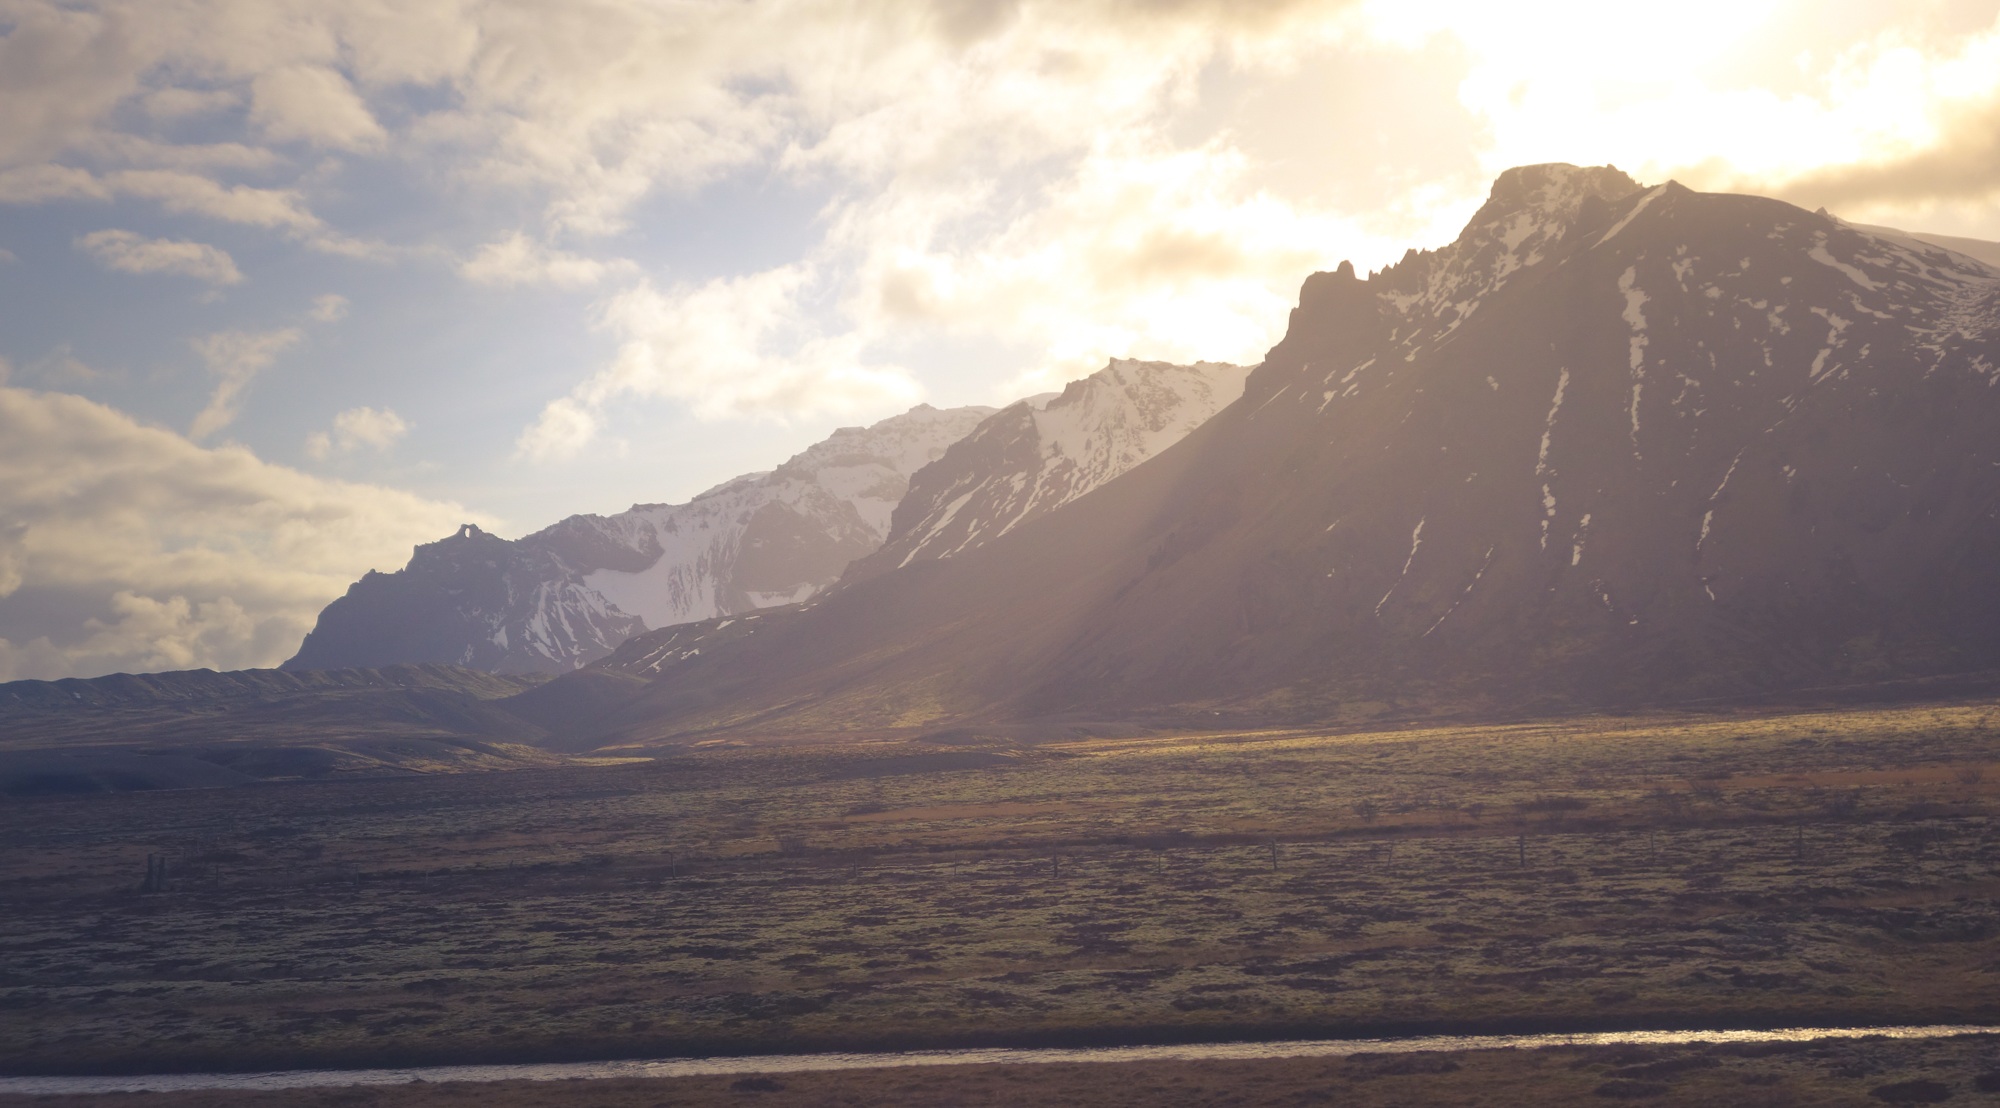
landscape, nature, horizon, wilderness, mountain, cloud, sky, sunrise, sunlight, morning, hill, dawn, valley, mountain range, dusk, summit, plateau, landform, geographical feature, atmospheric phenomenon, mountainous landforms